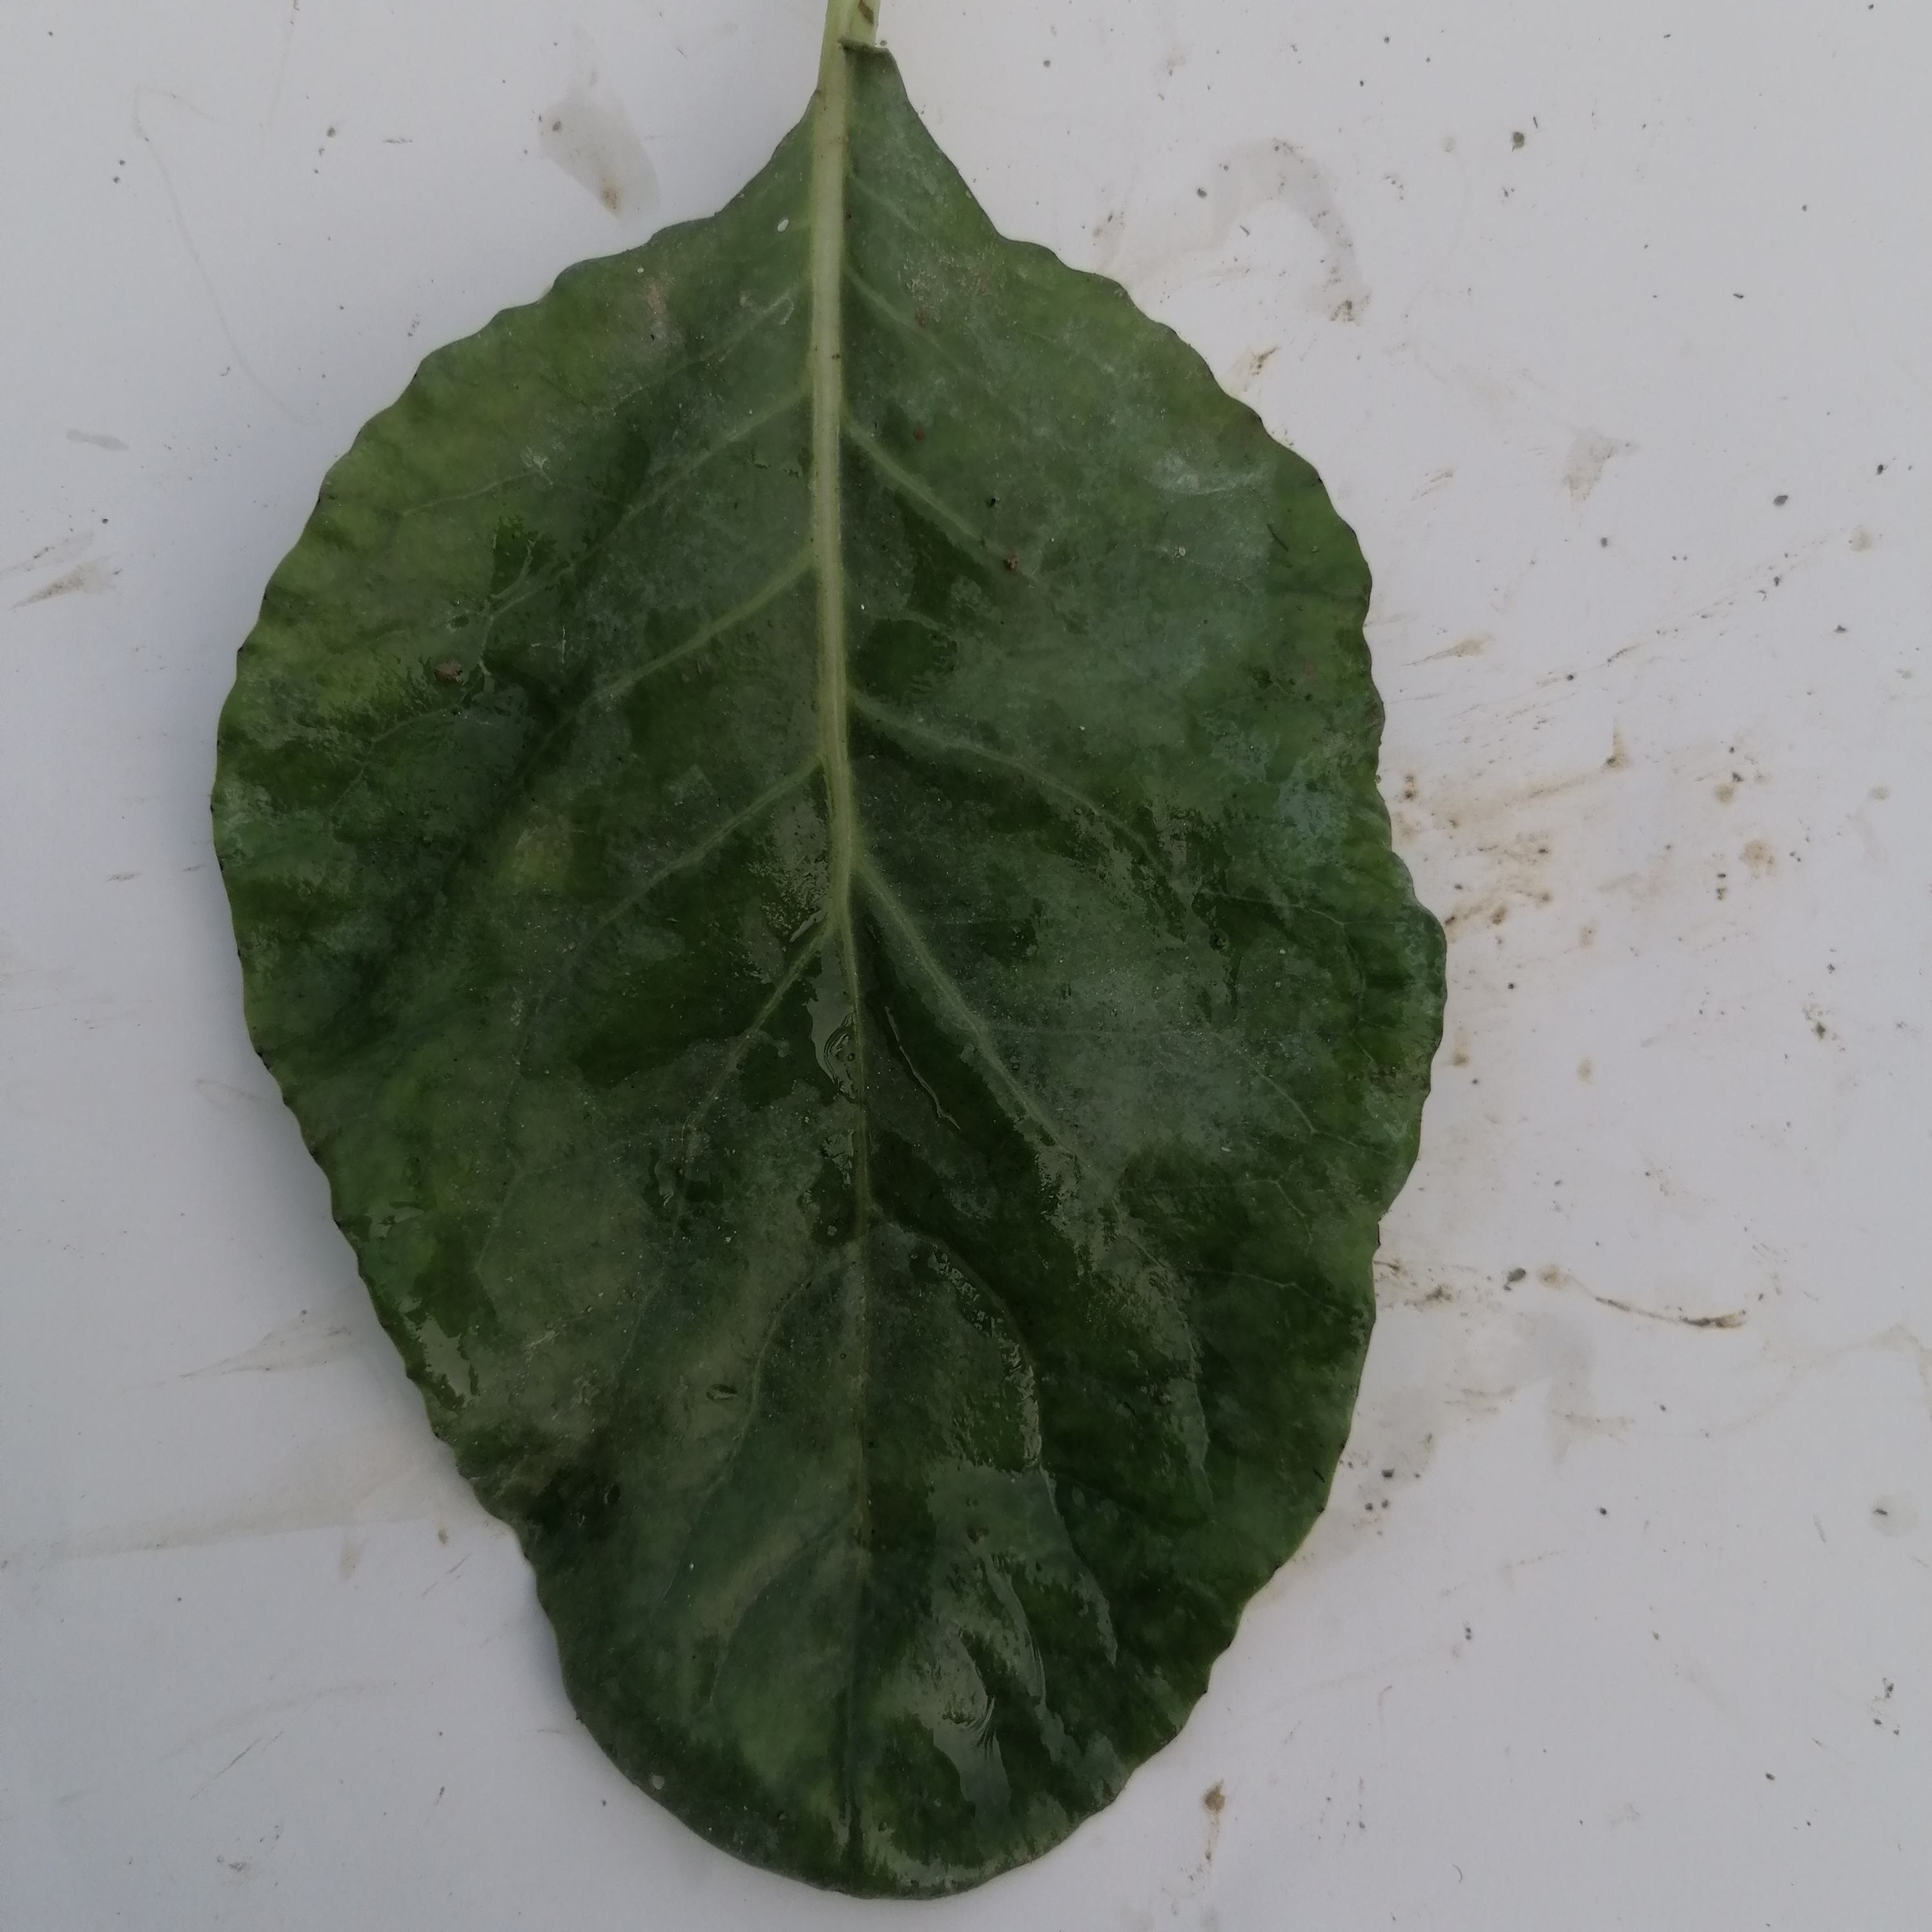
Label: Healthy